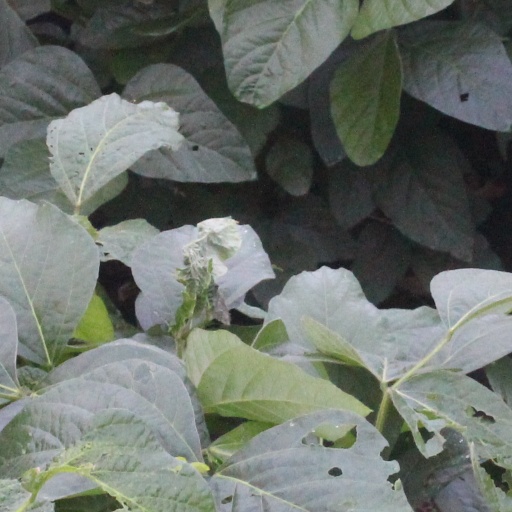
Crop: soybean